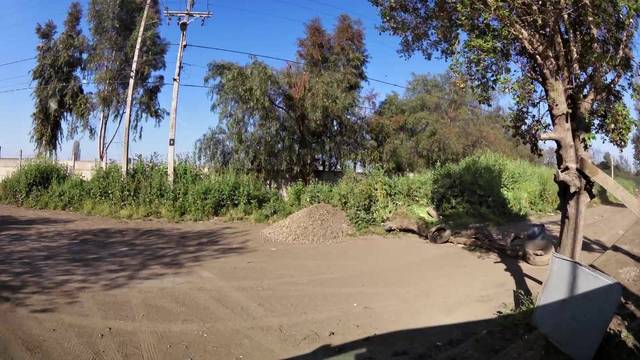
Region: Chile
Coordinates: -33.373, -70.656